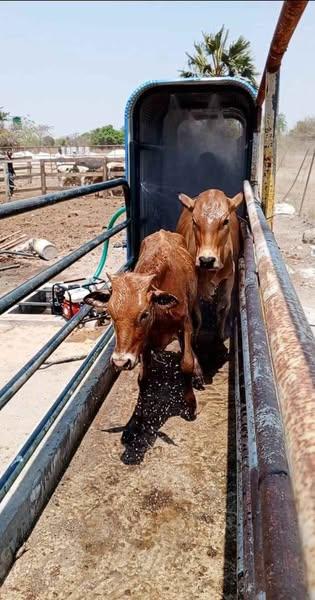
Ndama wawili wadogo wamesimama ndani ya chombo kirefu cha chuma cha kulishia wakinywa maji. Mandhari yanaonyesha mazingira ya kufungia ng'ombe na kuna bomba lililotumiwa kuweka maji kwenye chombo. Ndama hao wanaonekana wenye afya na wanatunzwa vizuri.